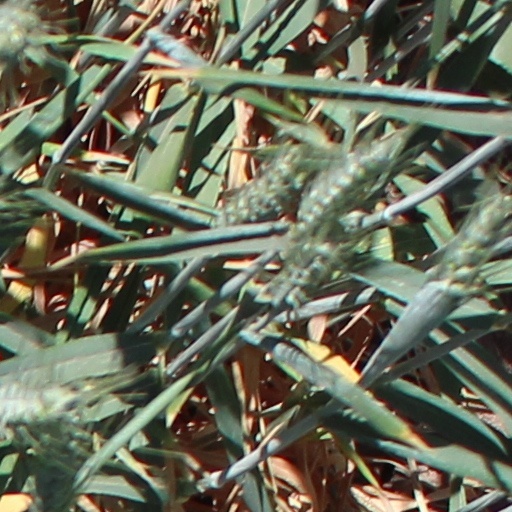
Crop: wheat